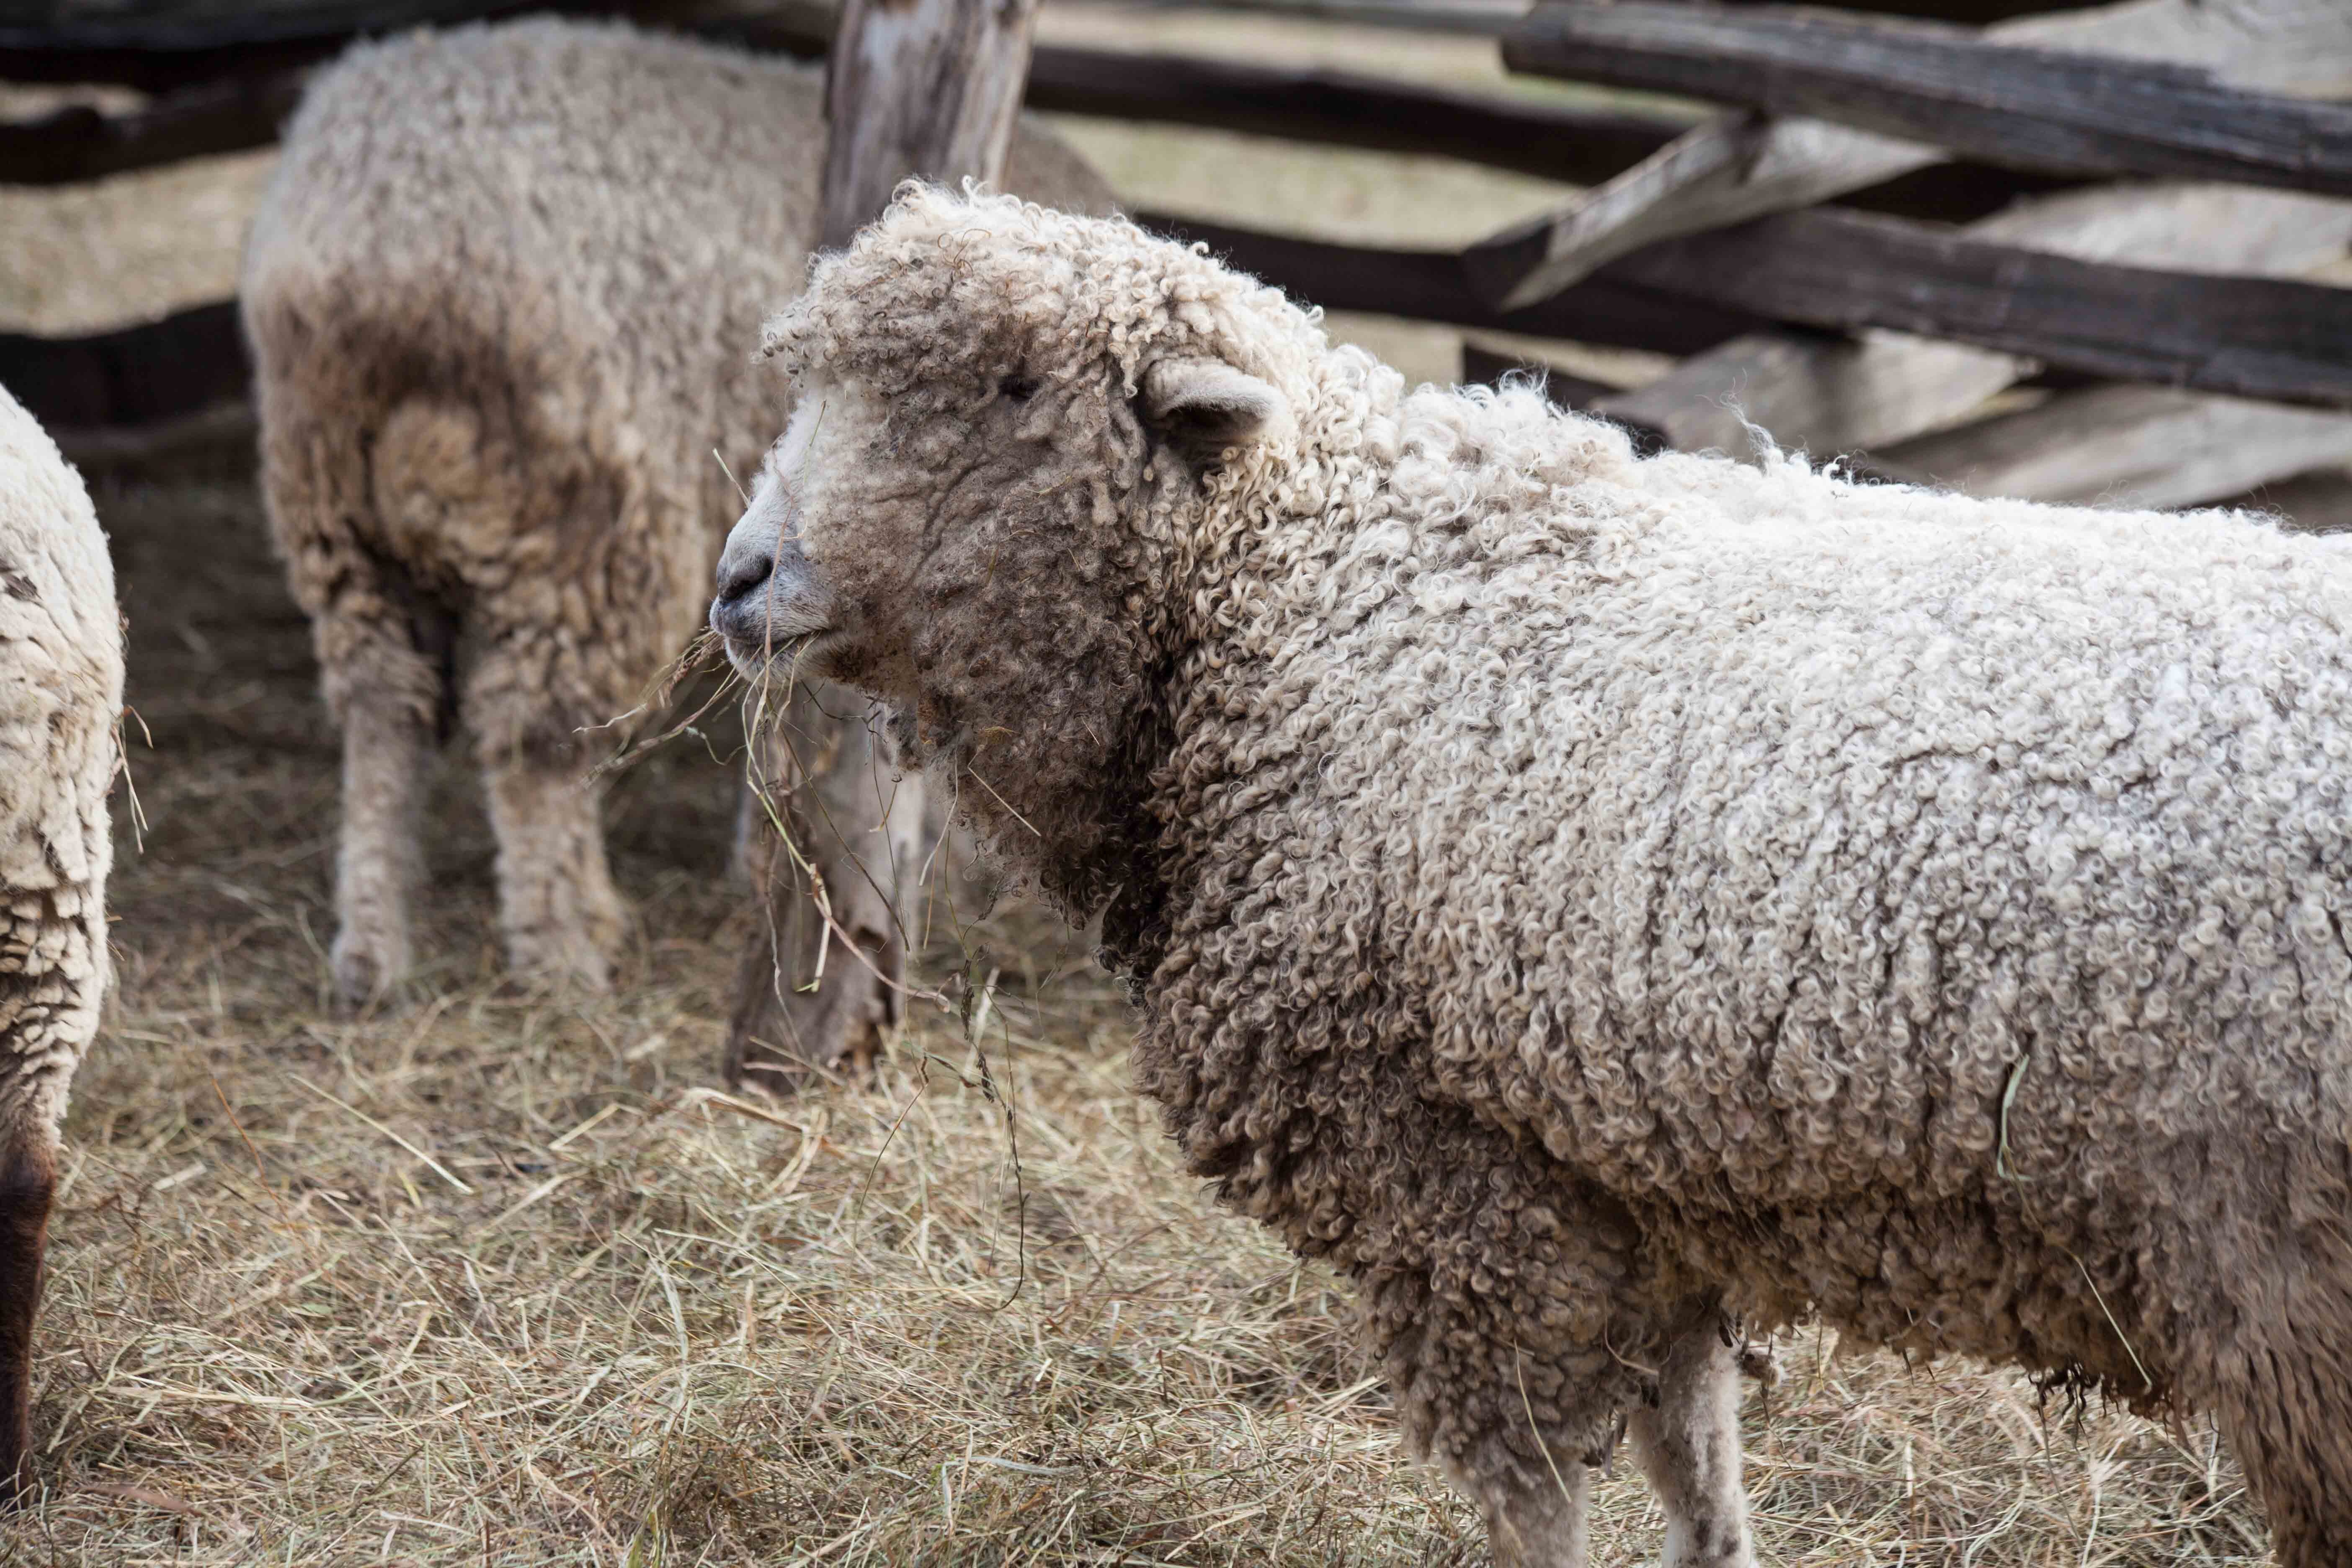
field, horn, herd, pasture, grazing, sheep, mammal, fauna, vertebrate, sheeps, cow goat family